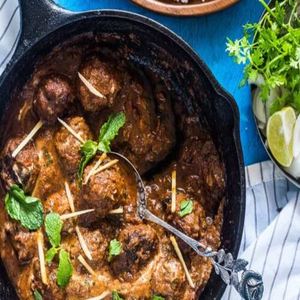
Dish: kofta